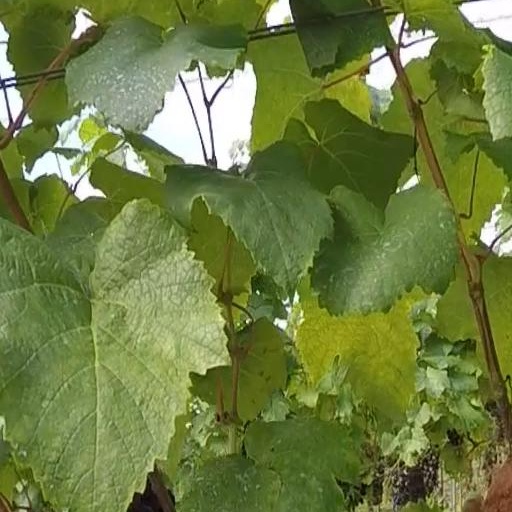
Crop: grape